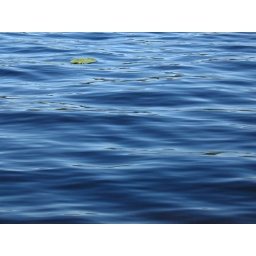
trip to the island in the lake to drink Champagne and (gulp) sign divorce papers. Sigh.